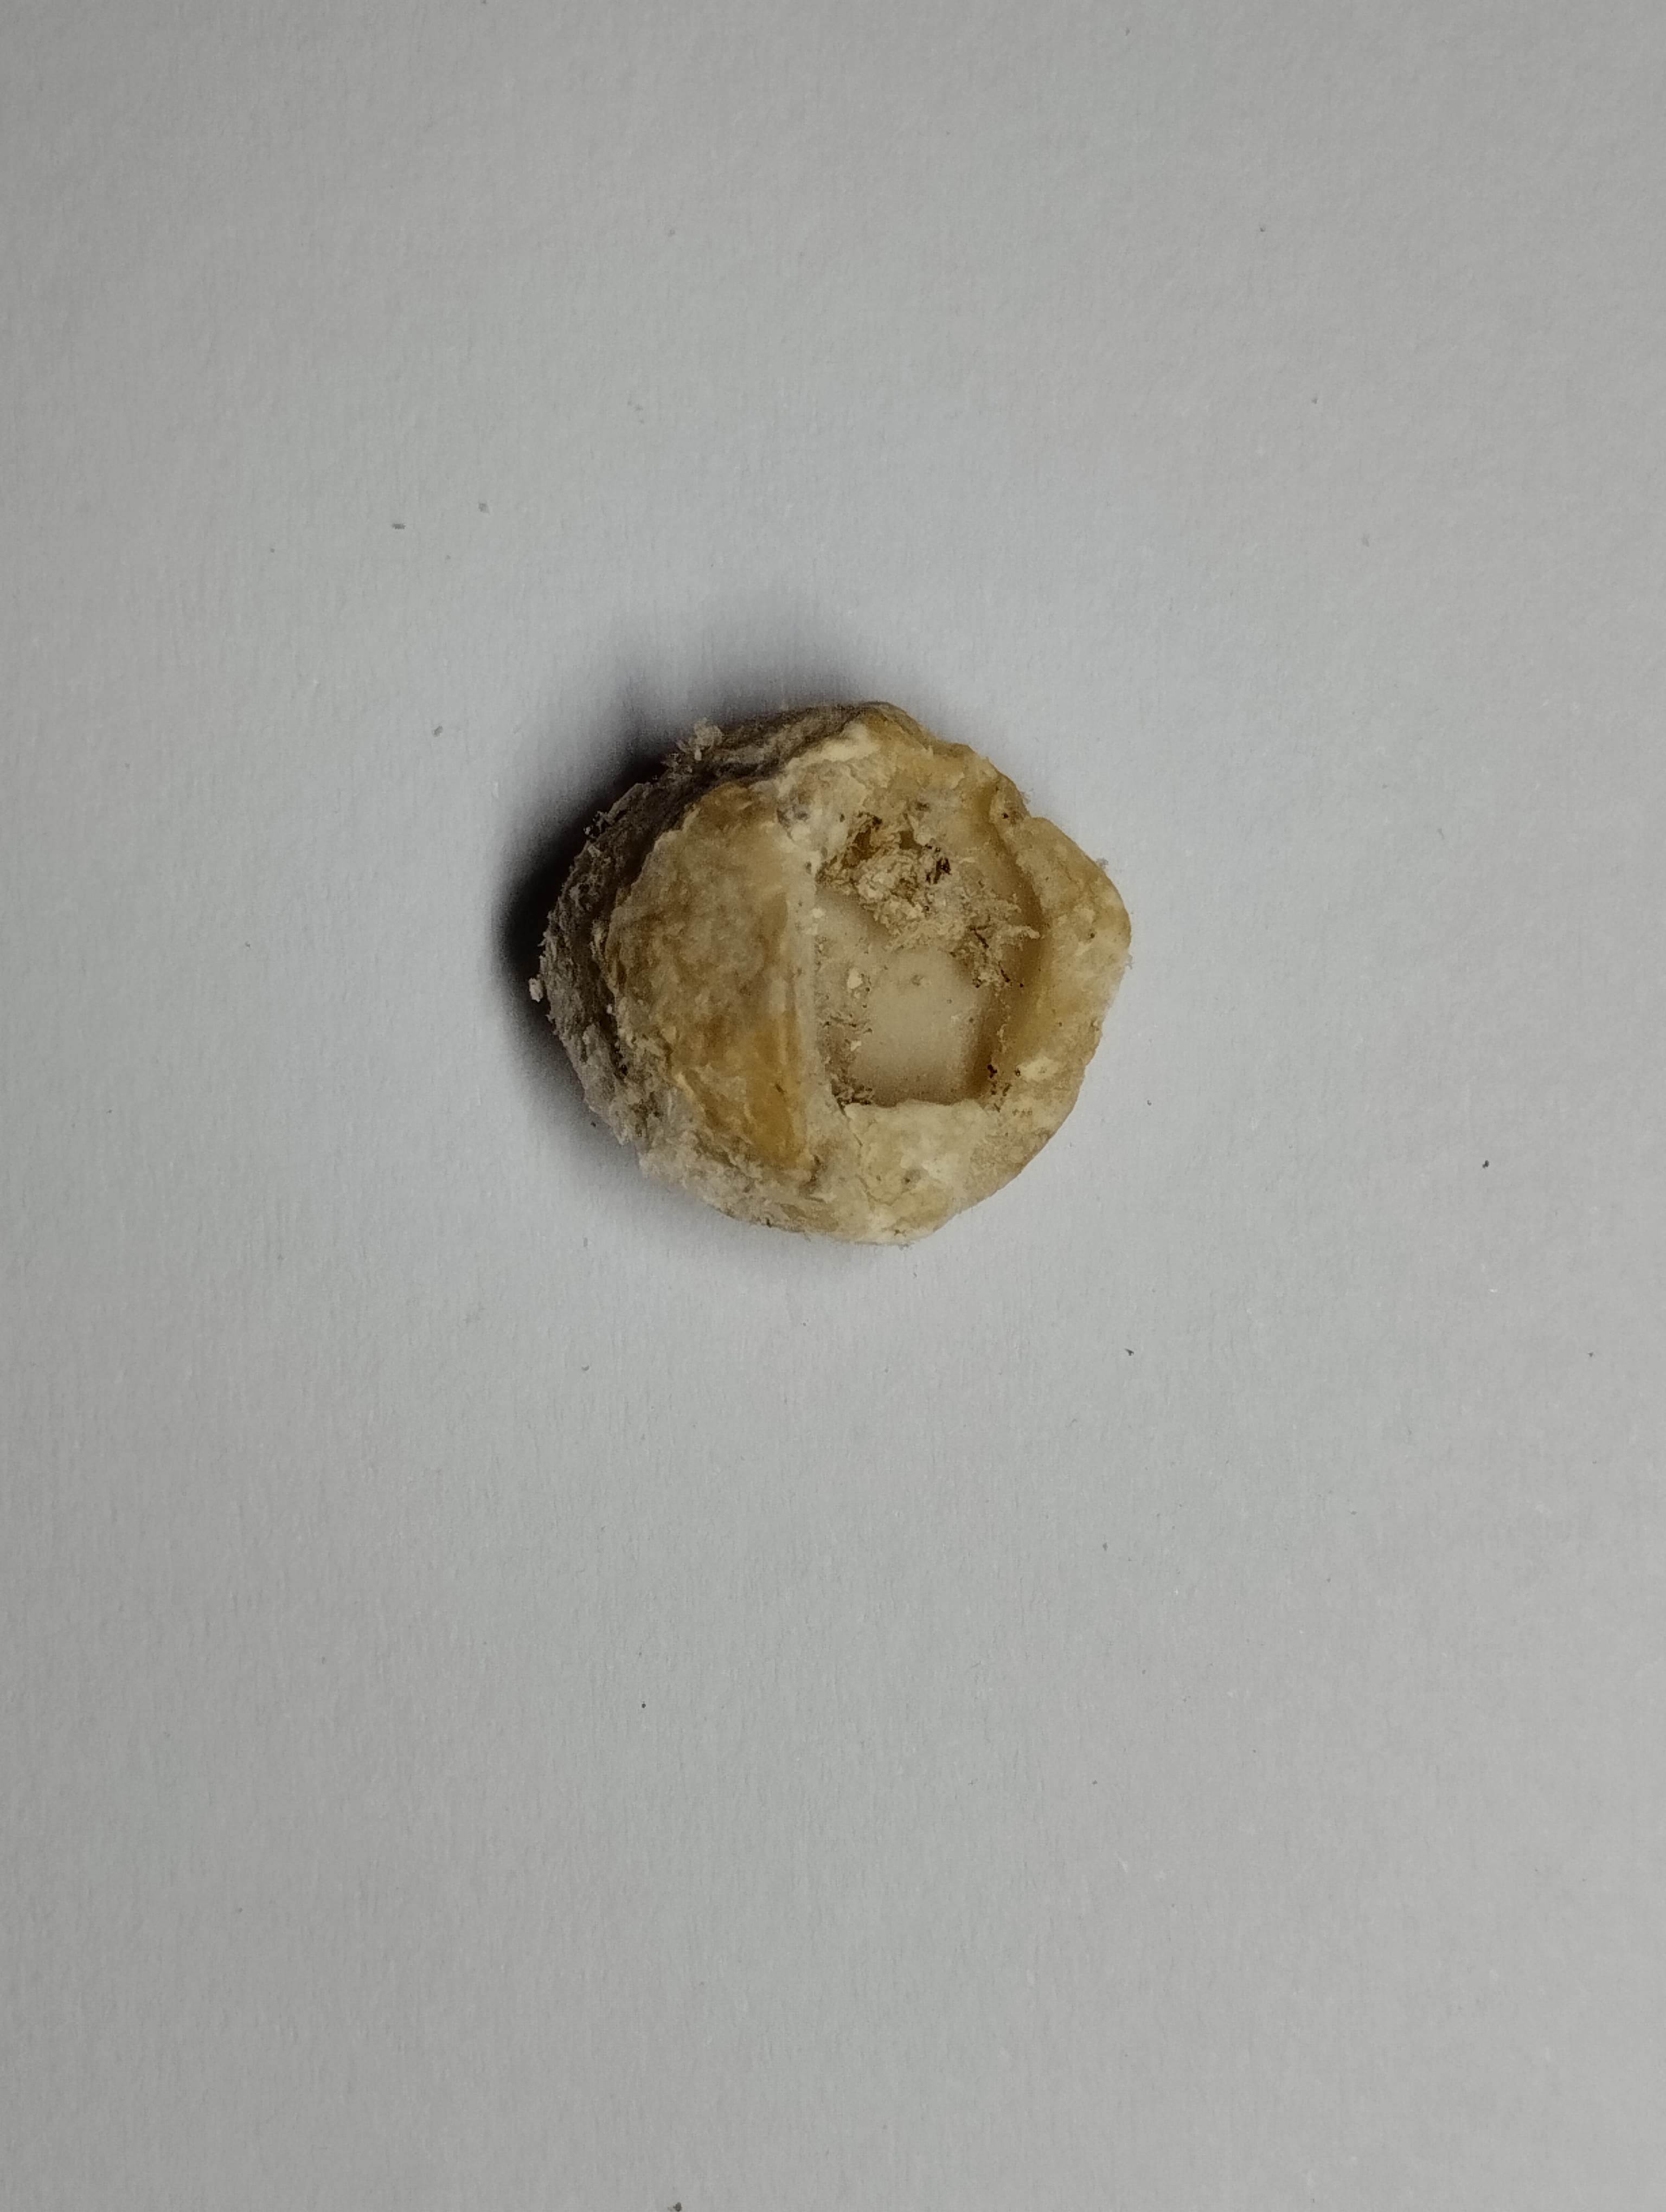
Label: rusak (damaged seed)